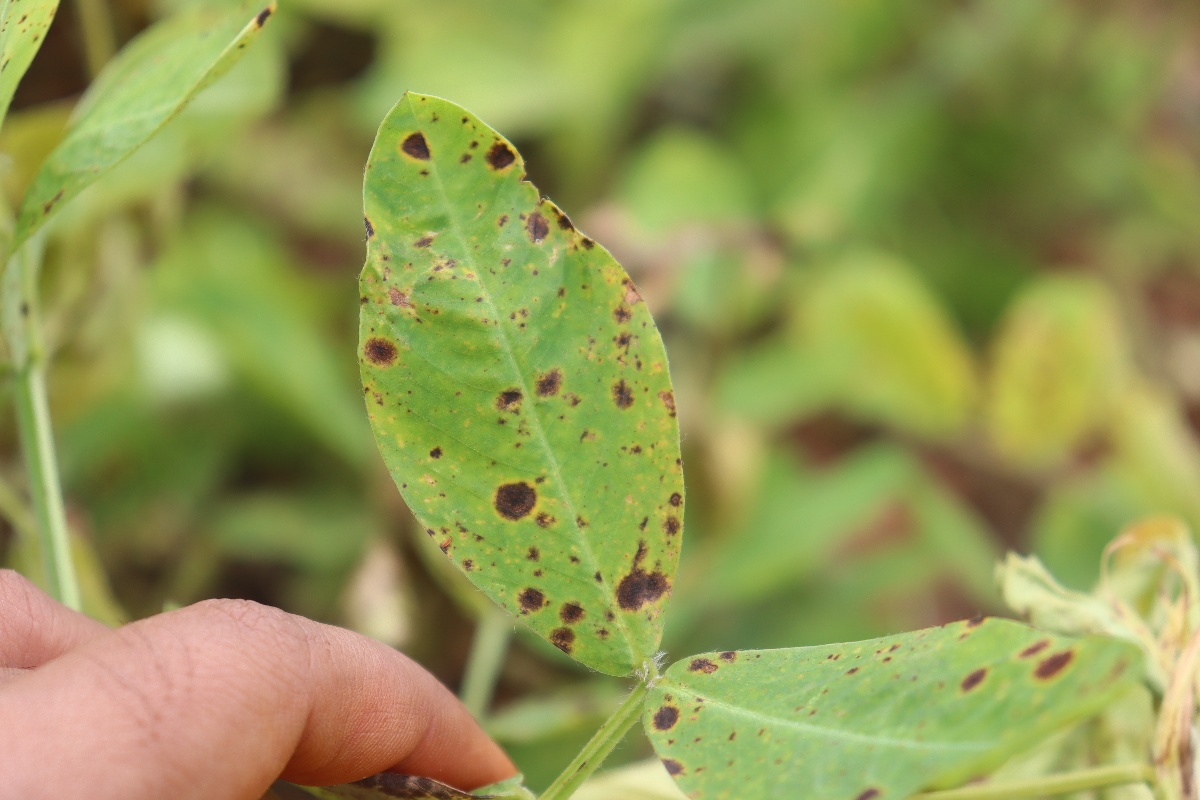
Label: late leaf spot